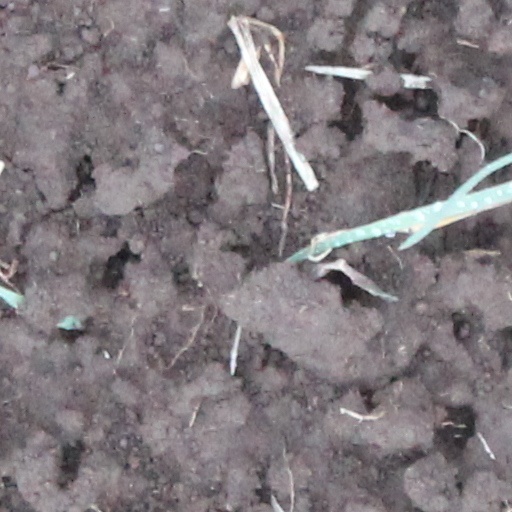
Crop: wheat